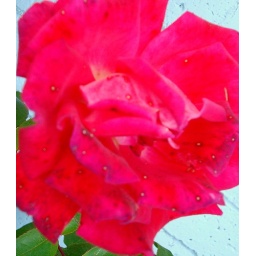
pink rose in California